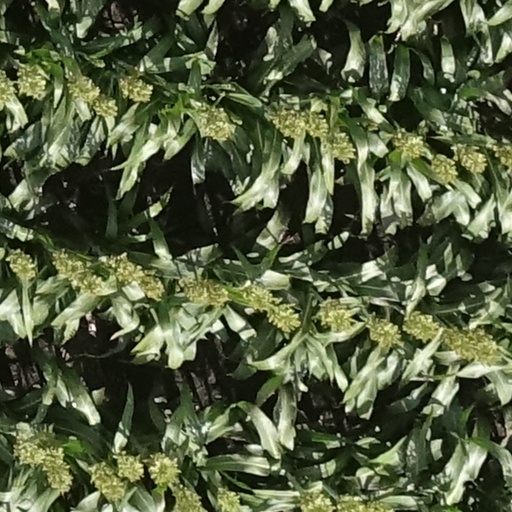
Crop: sorghum